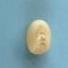
Maize quality: Good